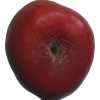
Label: nectarine_flat